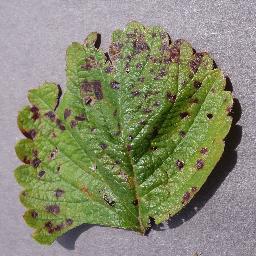
Label: Strawberry___Leaf_scorch